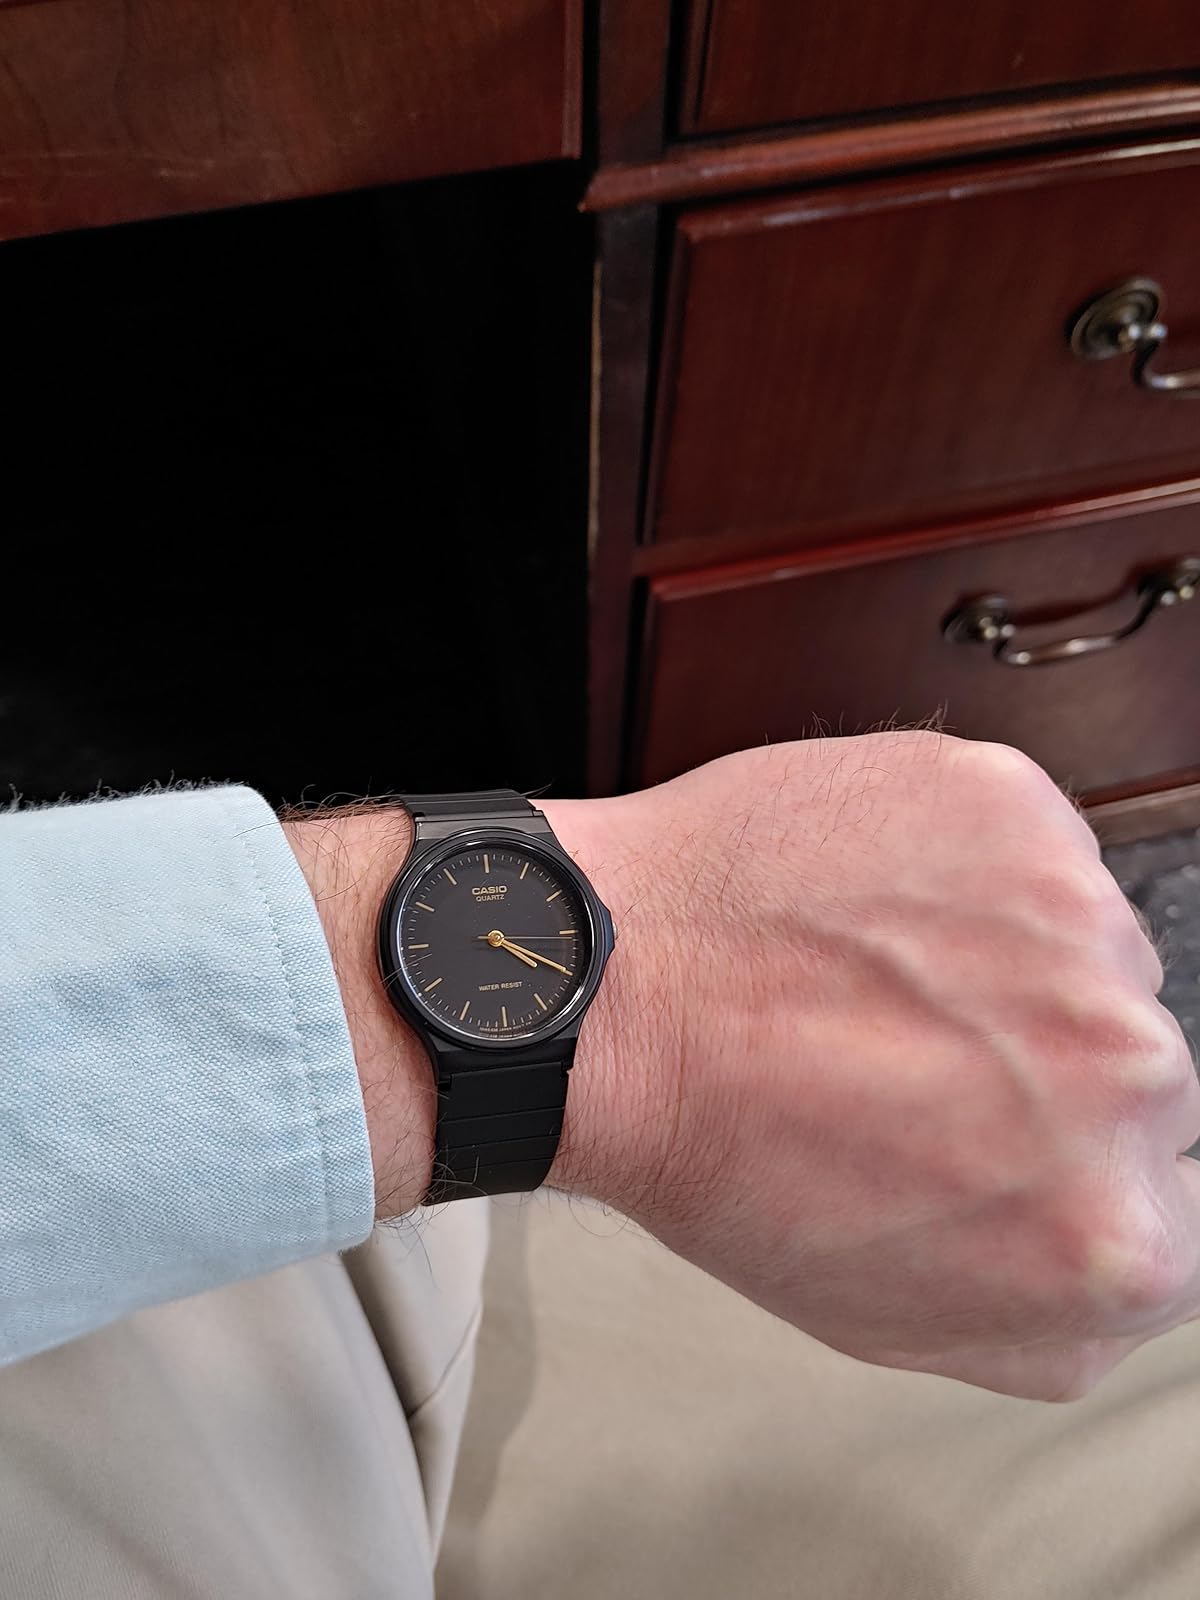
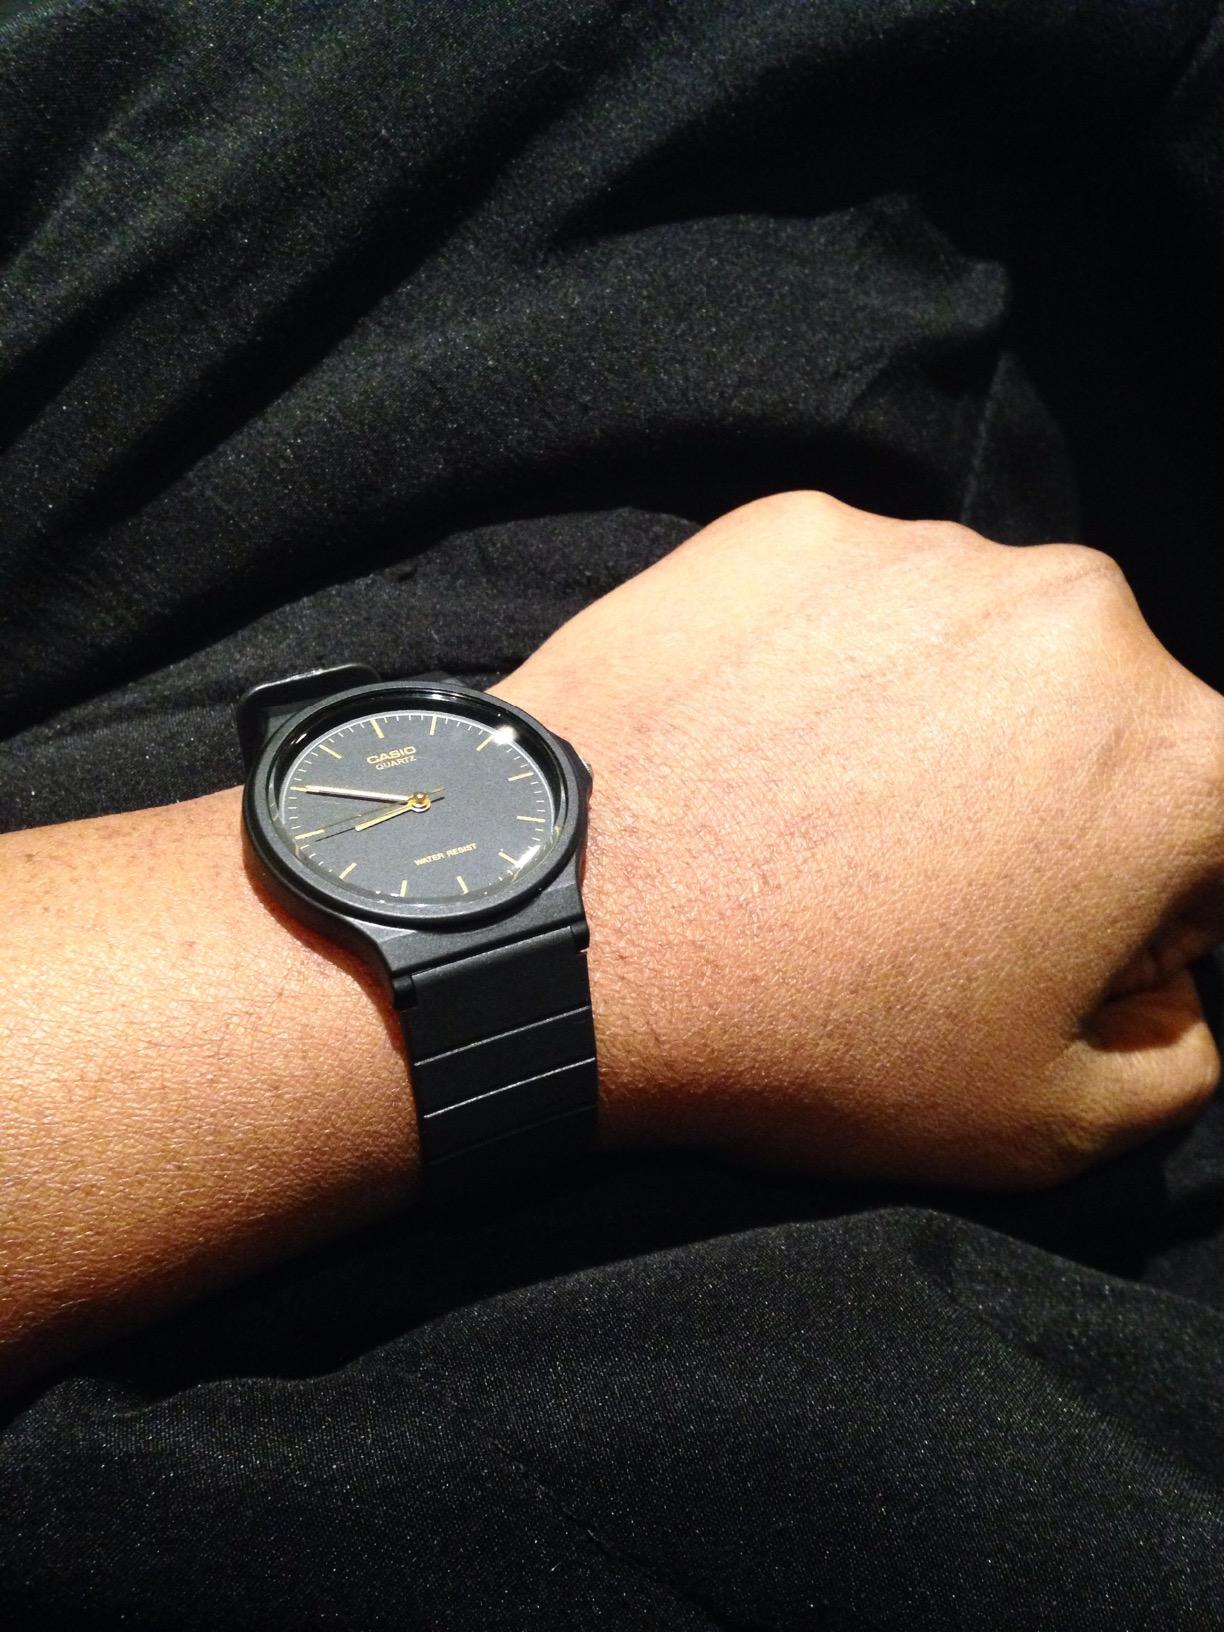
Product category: accessories_watch
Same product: yes